Sand Beach Church

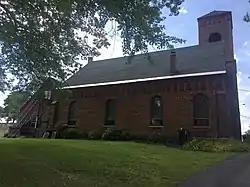
Building in 2022

Sand Beach Church is a historic Reformed Church church located in the Town of Fleming near Auburn in Cayuga County, New York. It is a vernacular Romanesque Revival style brick structure built in 1854–1855 on the site of an earlier 1807 frame church. The church features a square bell tower that once stood 82 feet high, but was modified to its present form after a fire in 1935. The former church building was purchased by Sean Lattimore on August 3, 2007, for use by the nearby Springside Inn Restaurant. Adjacent to the church is a cemetery with burials dating to the early 19th century. On August 17, 1978; all of the assets of the Owasco Lake Cemetery Association, including both the former Sand Beach Cemetery and adjacent Owasco Lake Cemetery land parcels, were deeded to become owned by the Town of Fleming NY. Noted missionary Samuel Robbins Brown (1810–1880) served as pastor from 1851 to 1859 and in 1867 upon his return from Japan.